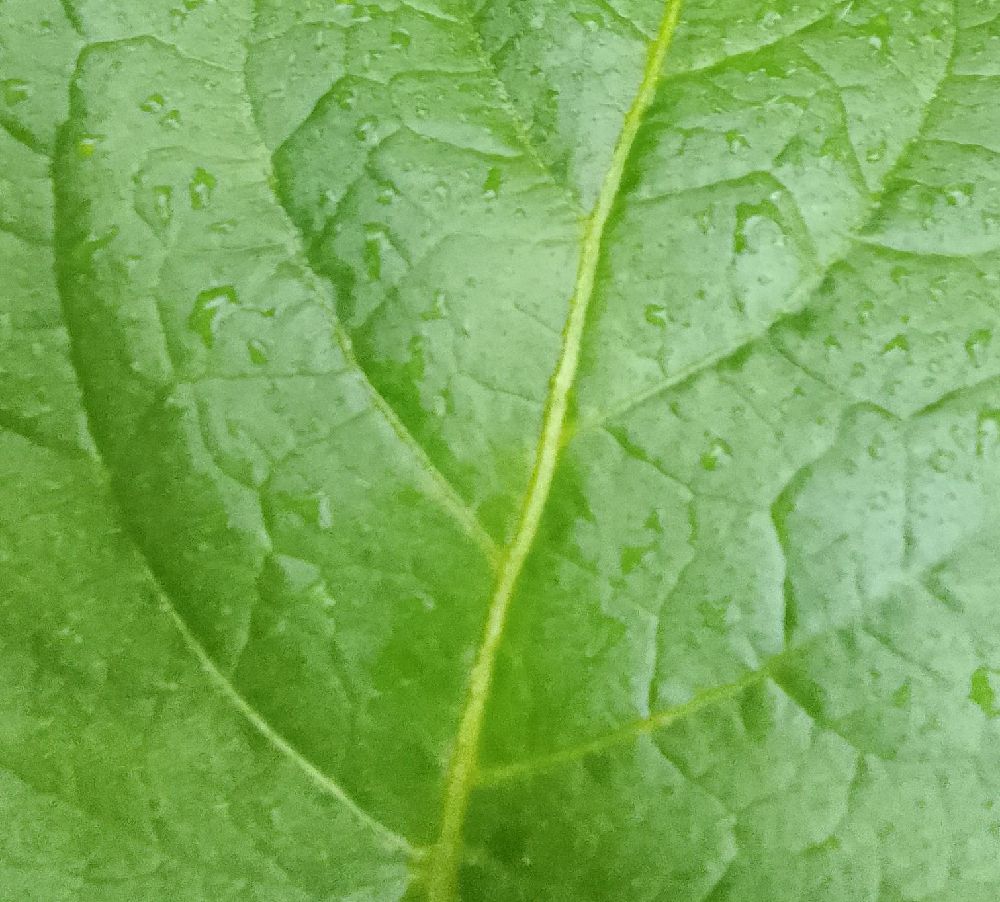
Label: Healthy